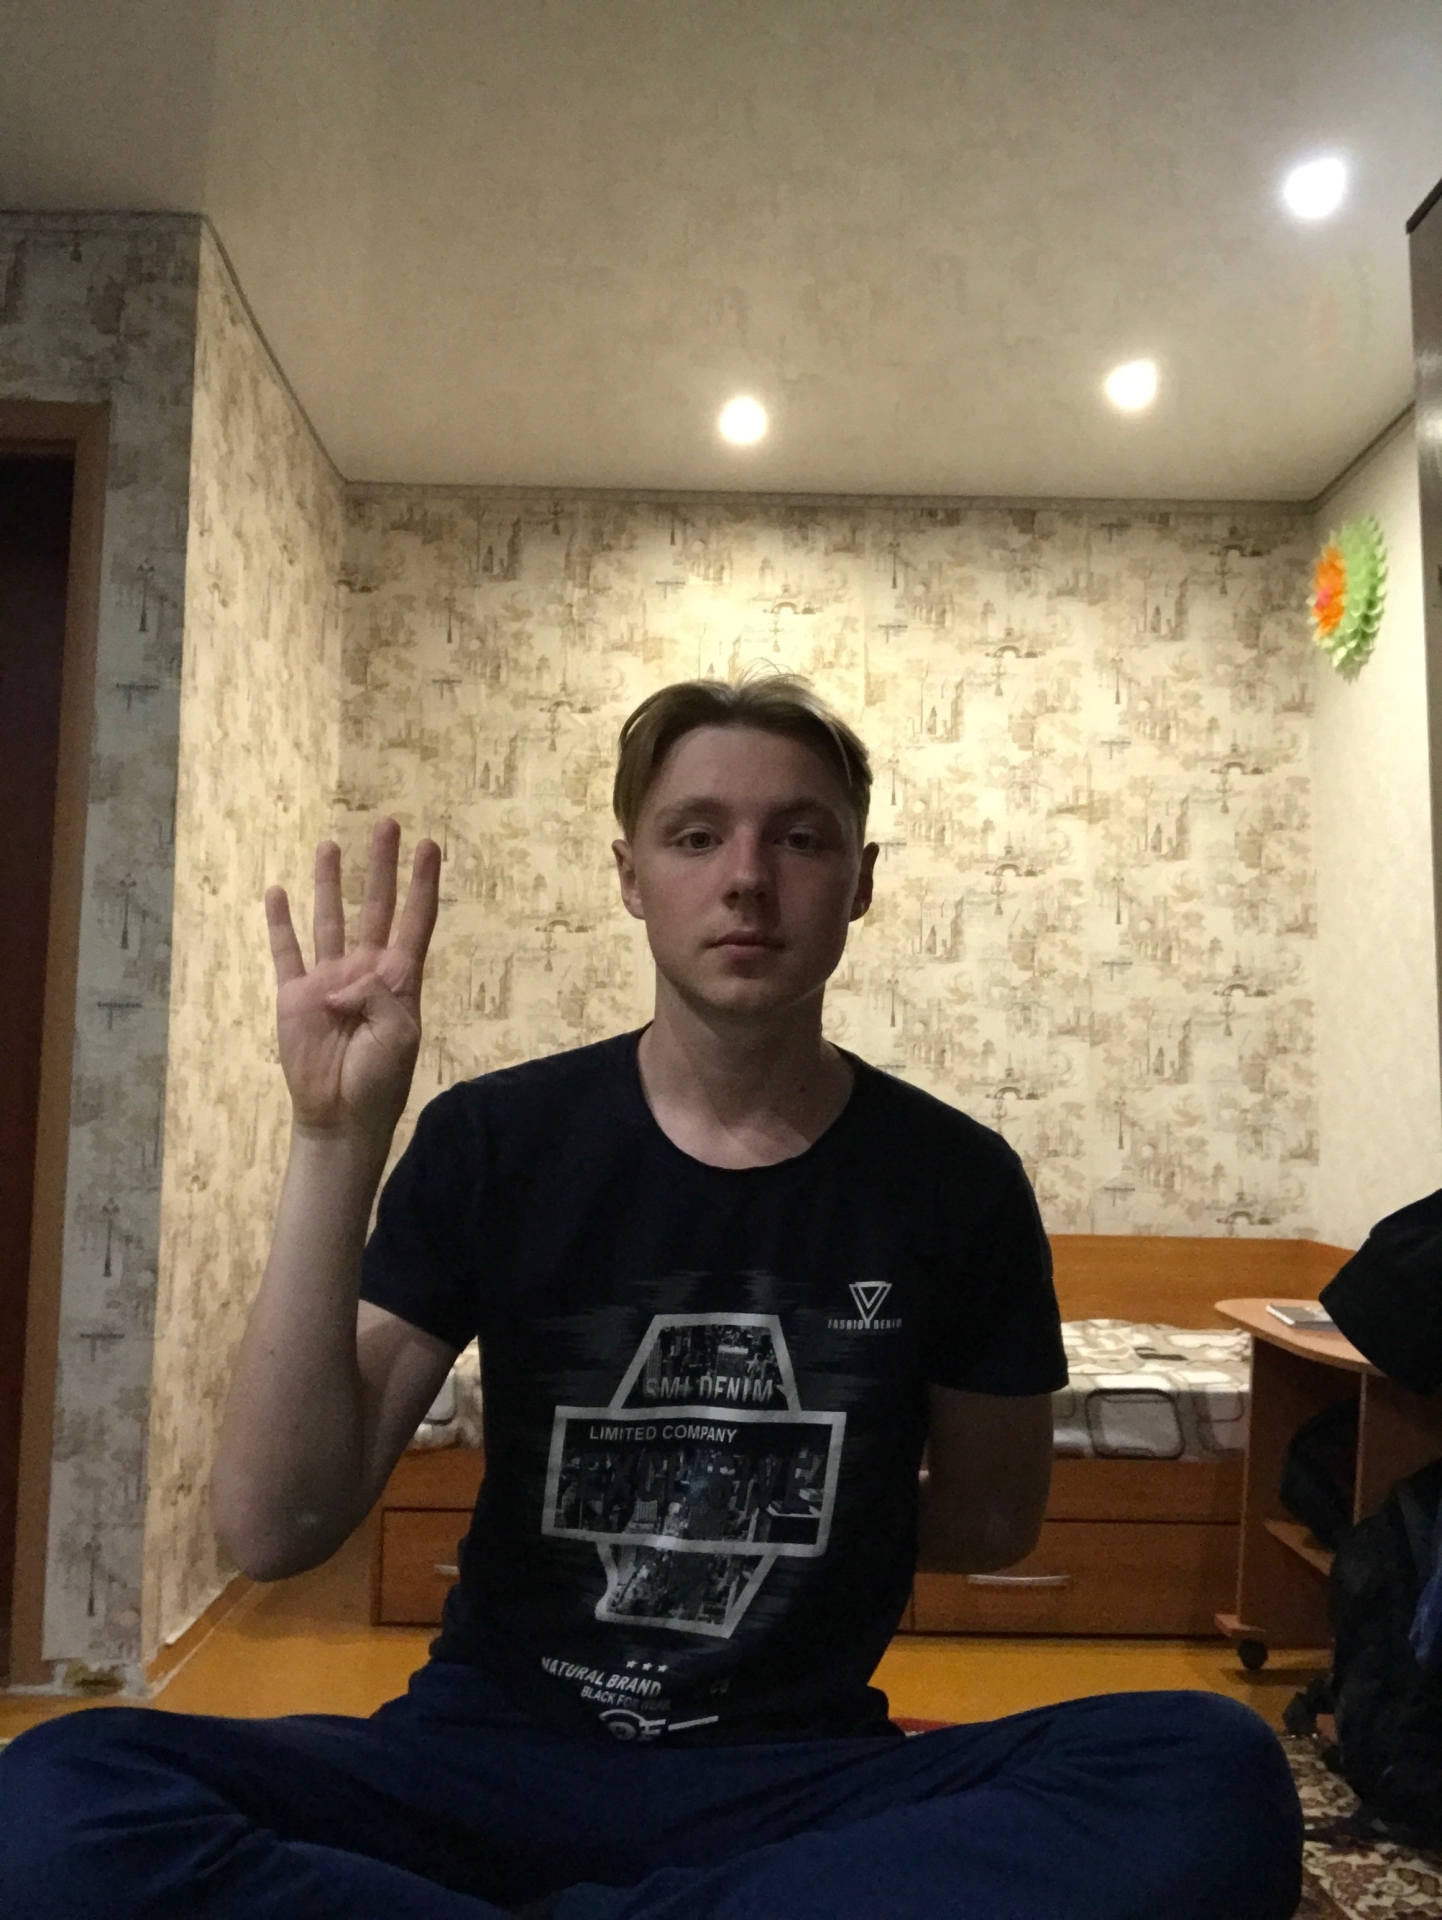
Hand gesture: four